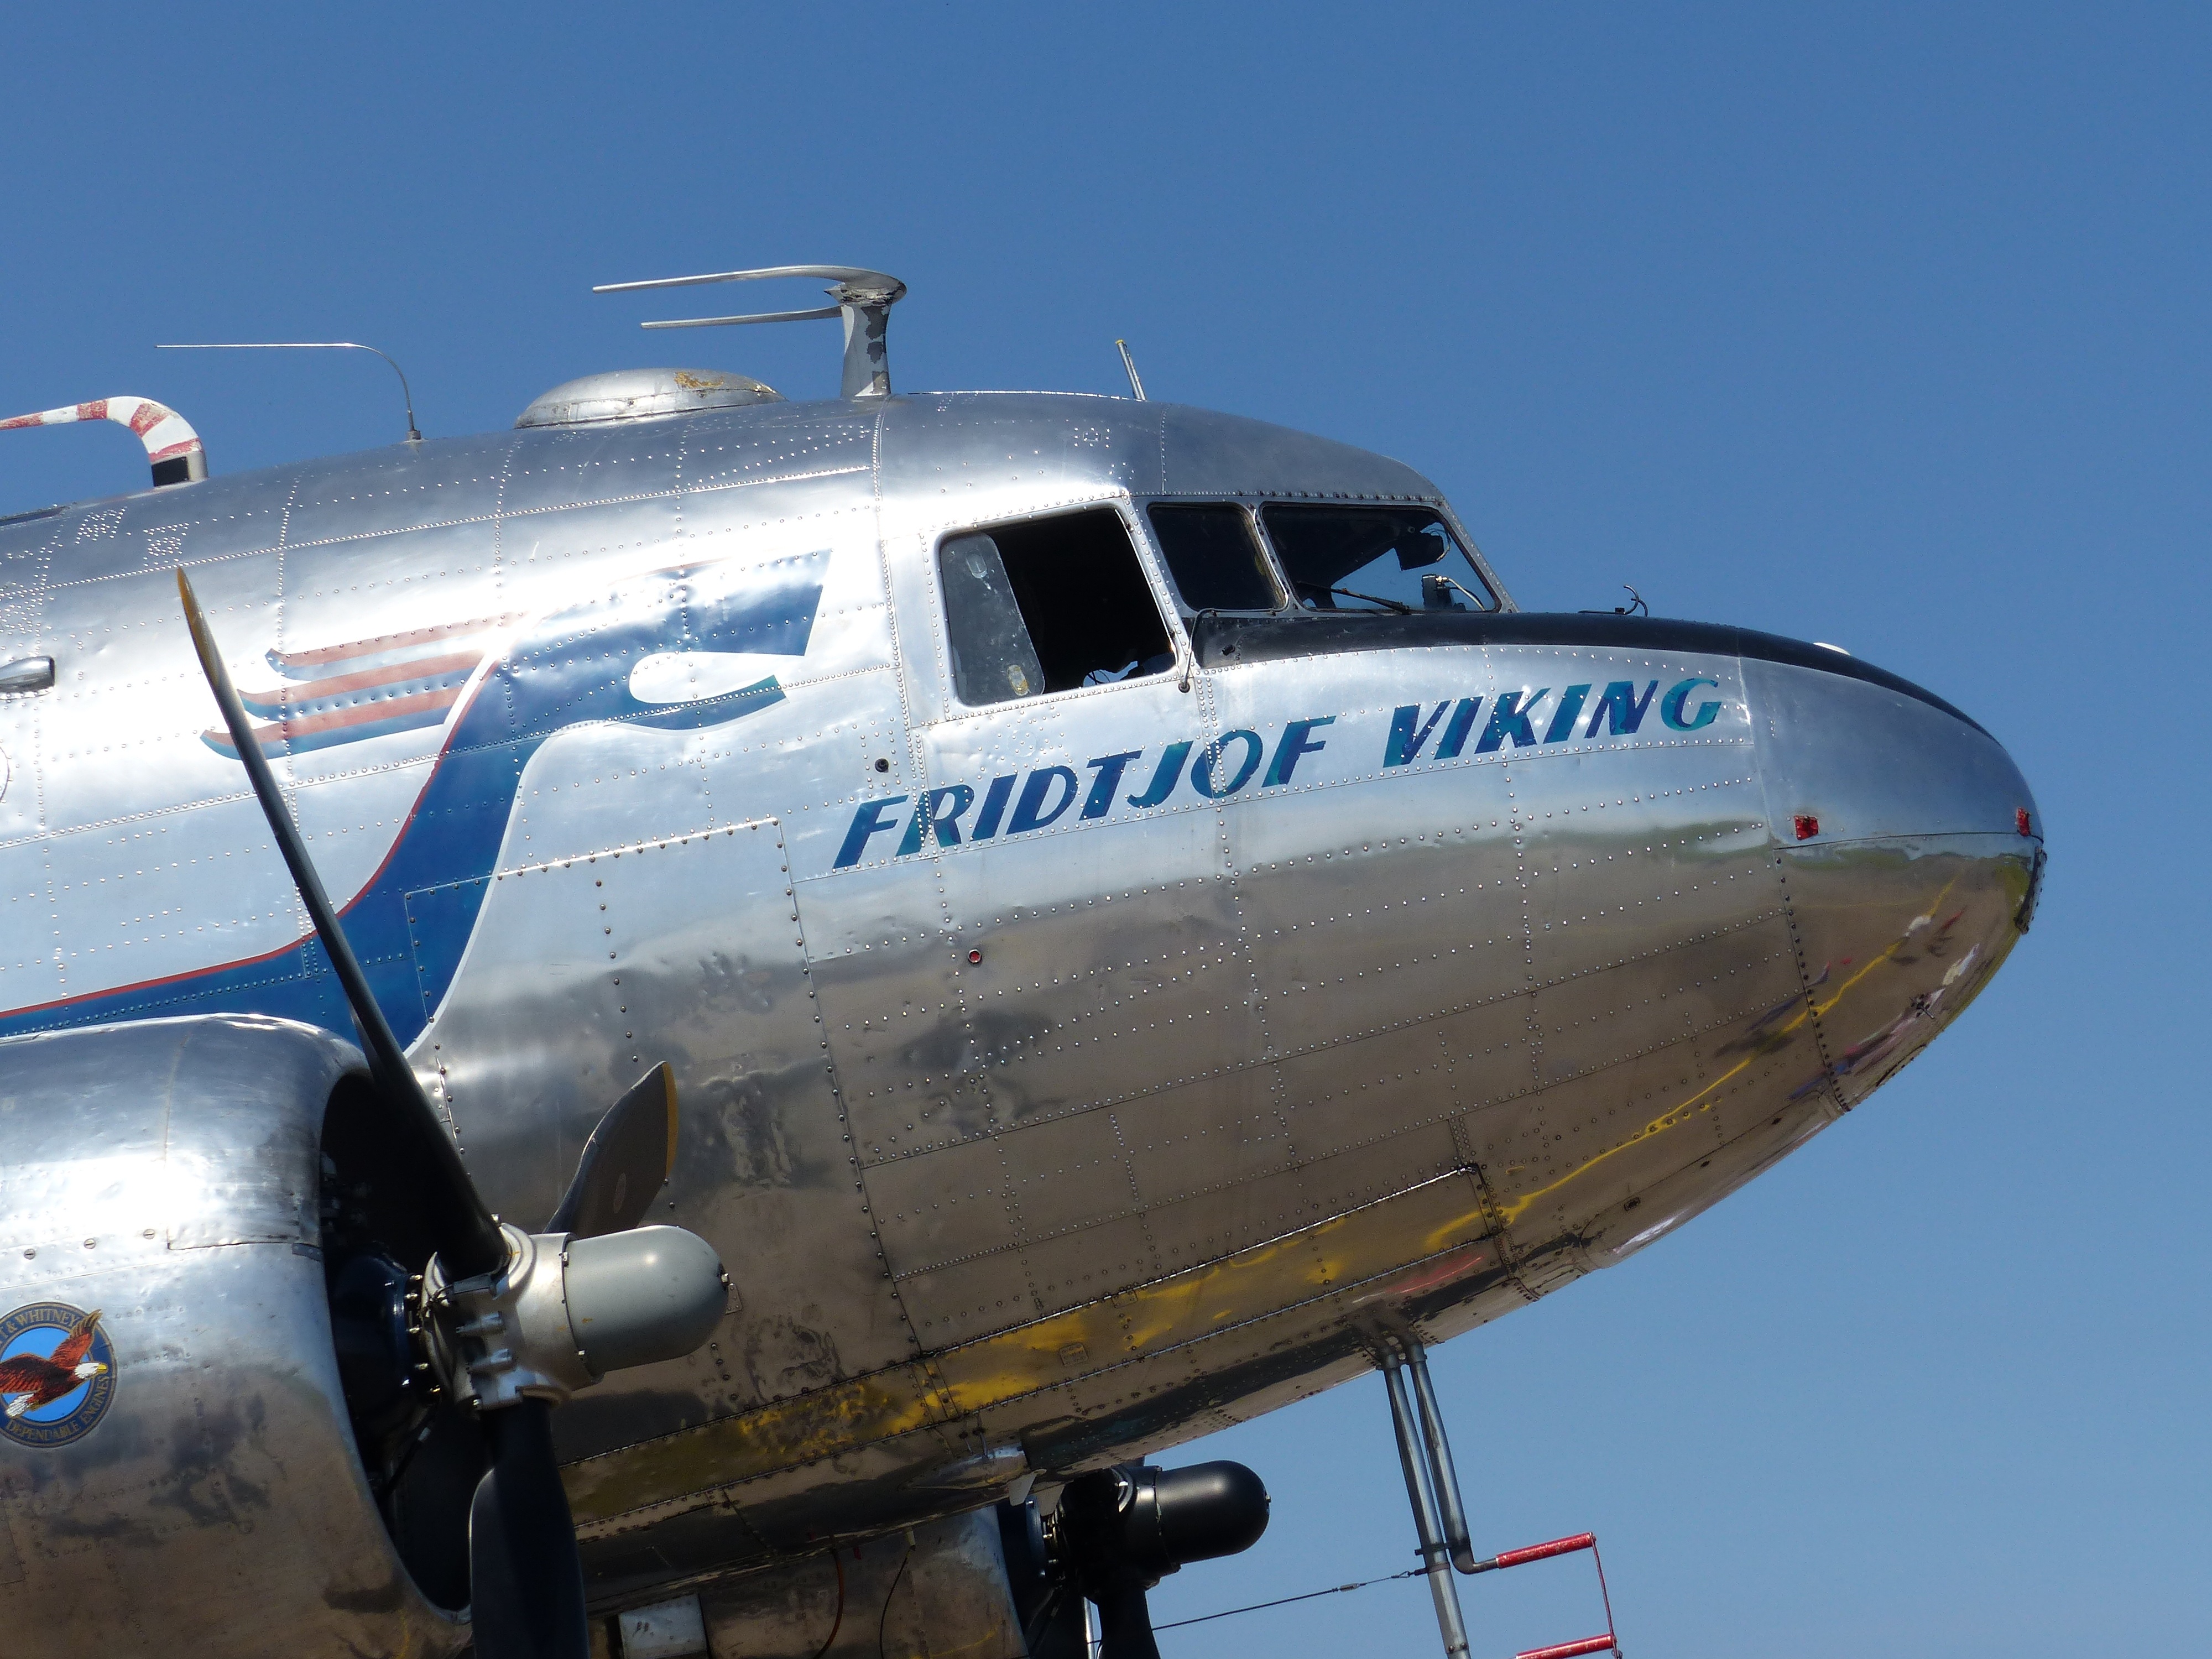
sky, airplane, aircraft, vehicle, airline, aviation, flight, airliner, boxes, propeller, bomber, air force, nos, military aircraft, atmosphere of earth, narrow body aircraft, aerospace engineering, aircraft engine, propeller driven aircraft, douglas dc 3